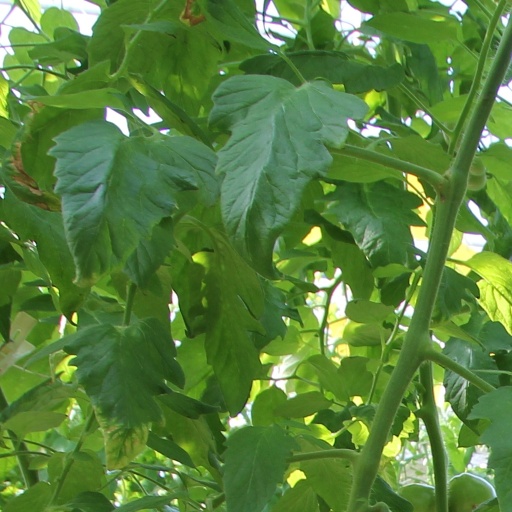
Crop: tomato